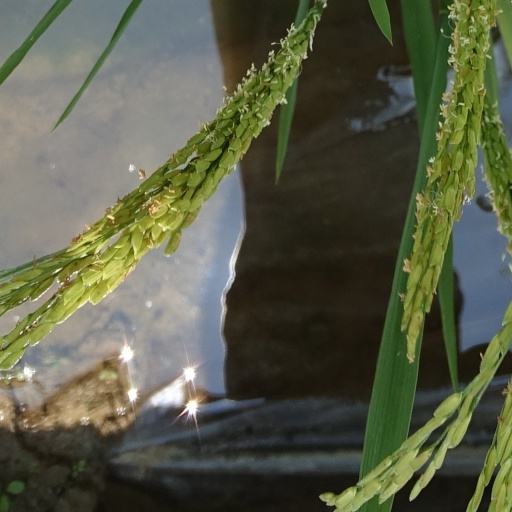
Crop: rice